The Swinger

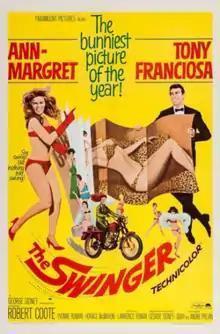
Theatrical release poster

The Swinger is a 1966 American sex comedy film directed by George Sidney and starring Ann-Margret and Anthony Franciosa.